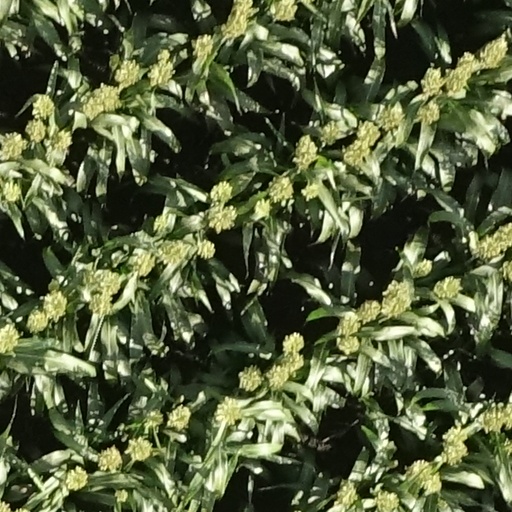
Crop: sorghum